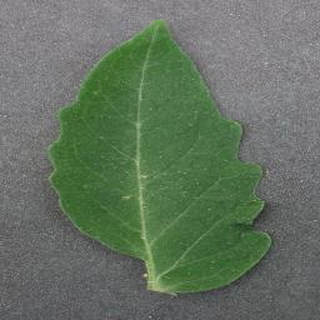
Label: healthy_tomato